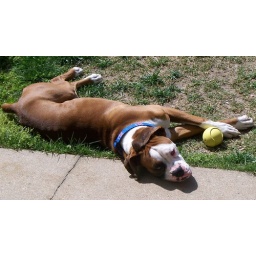
Ariki was SO comfy laying in his grass bed with concrete pillow